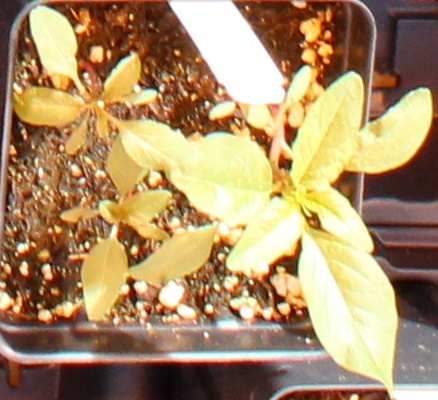
Label: Waterhemp